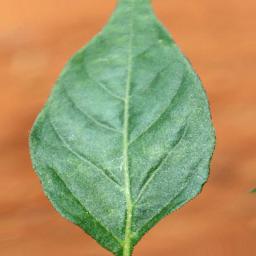
Label: healthy